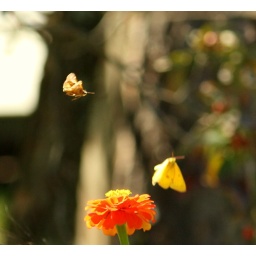
The moth and the butterfly make friends. Spotted these two in the yard.